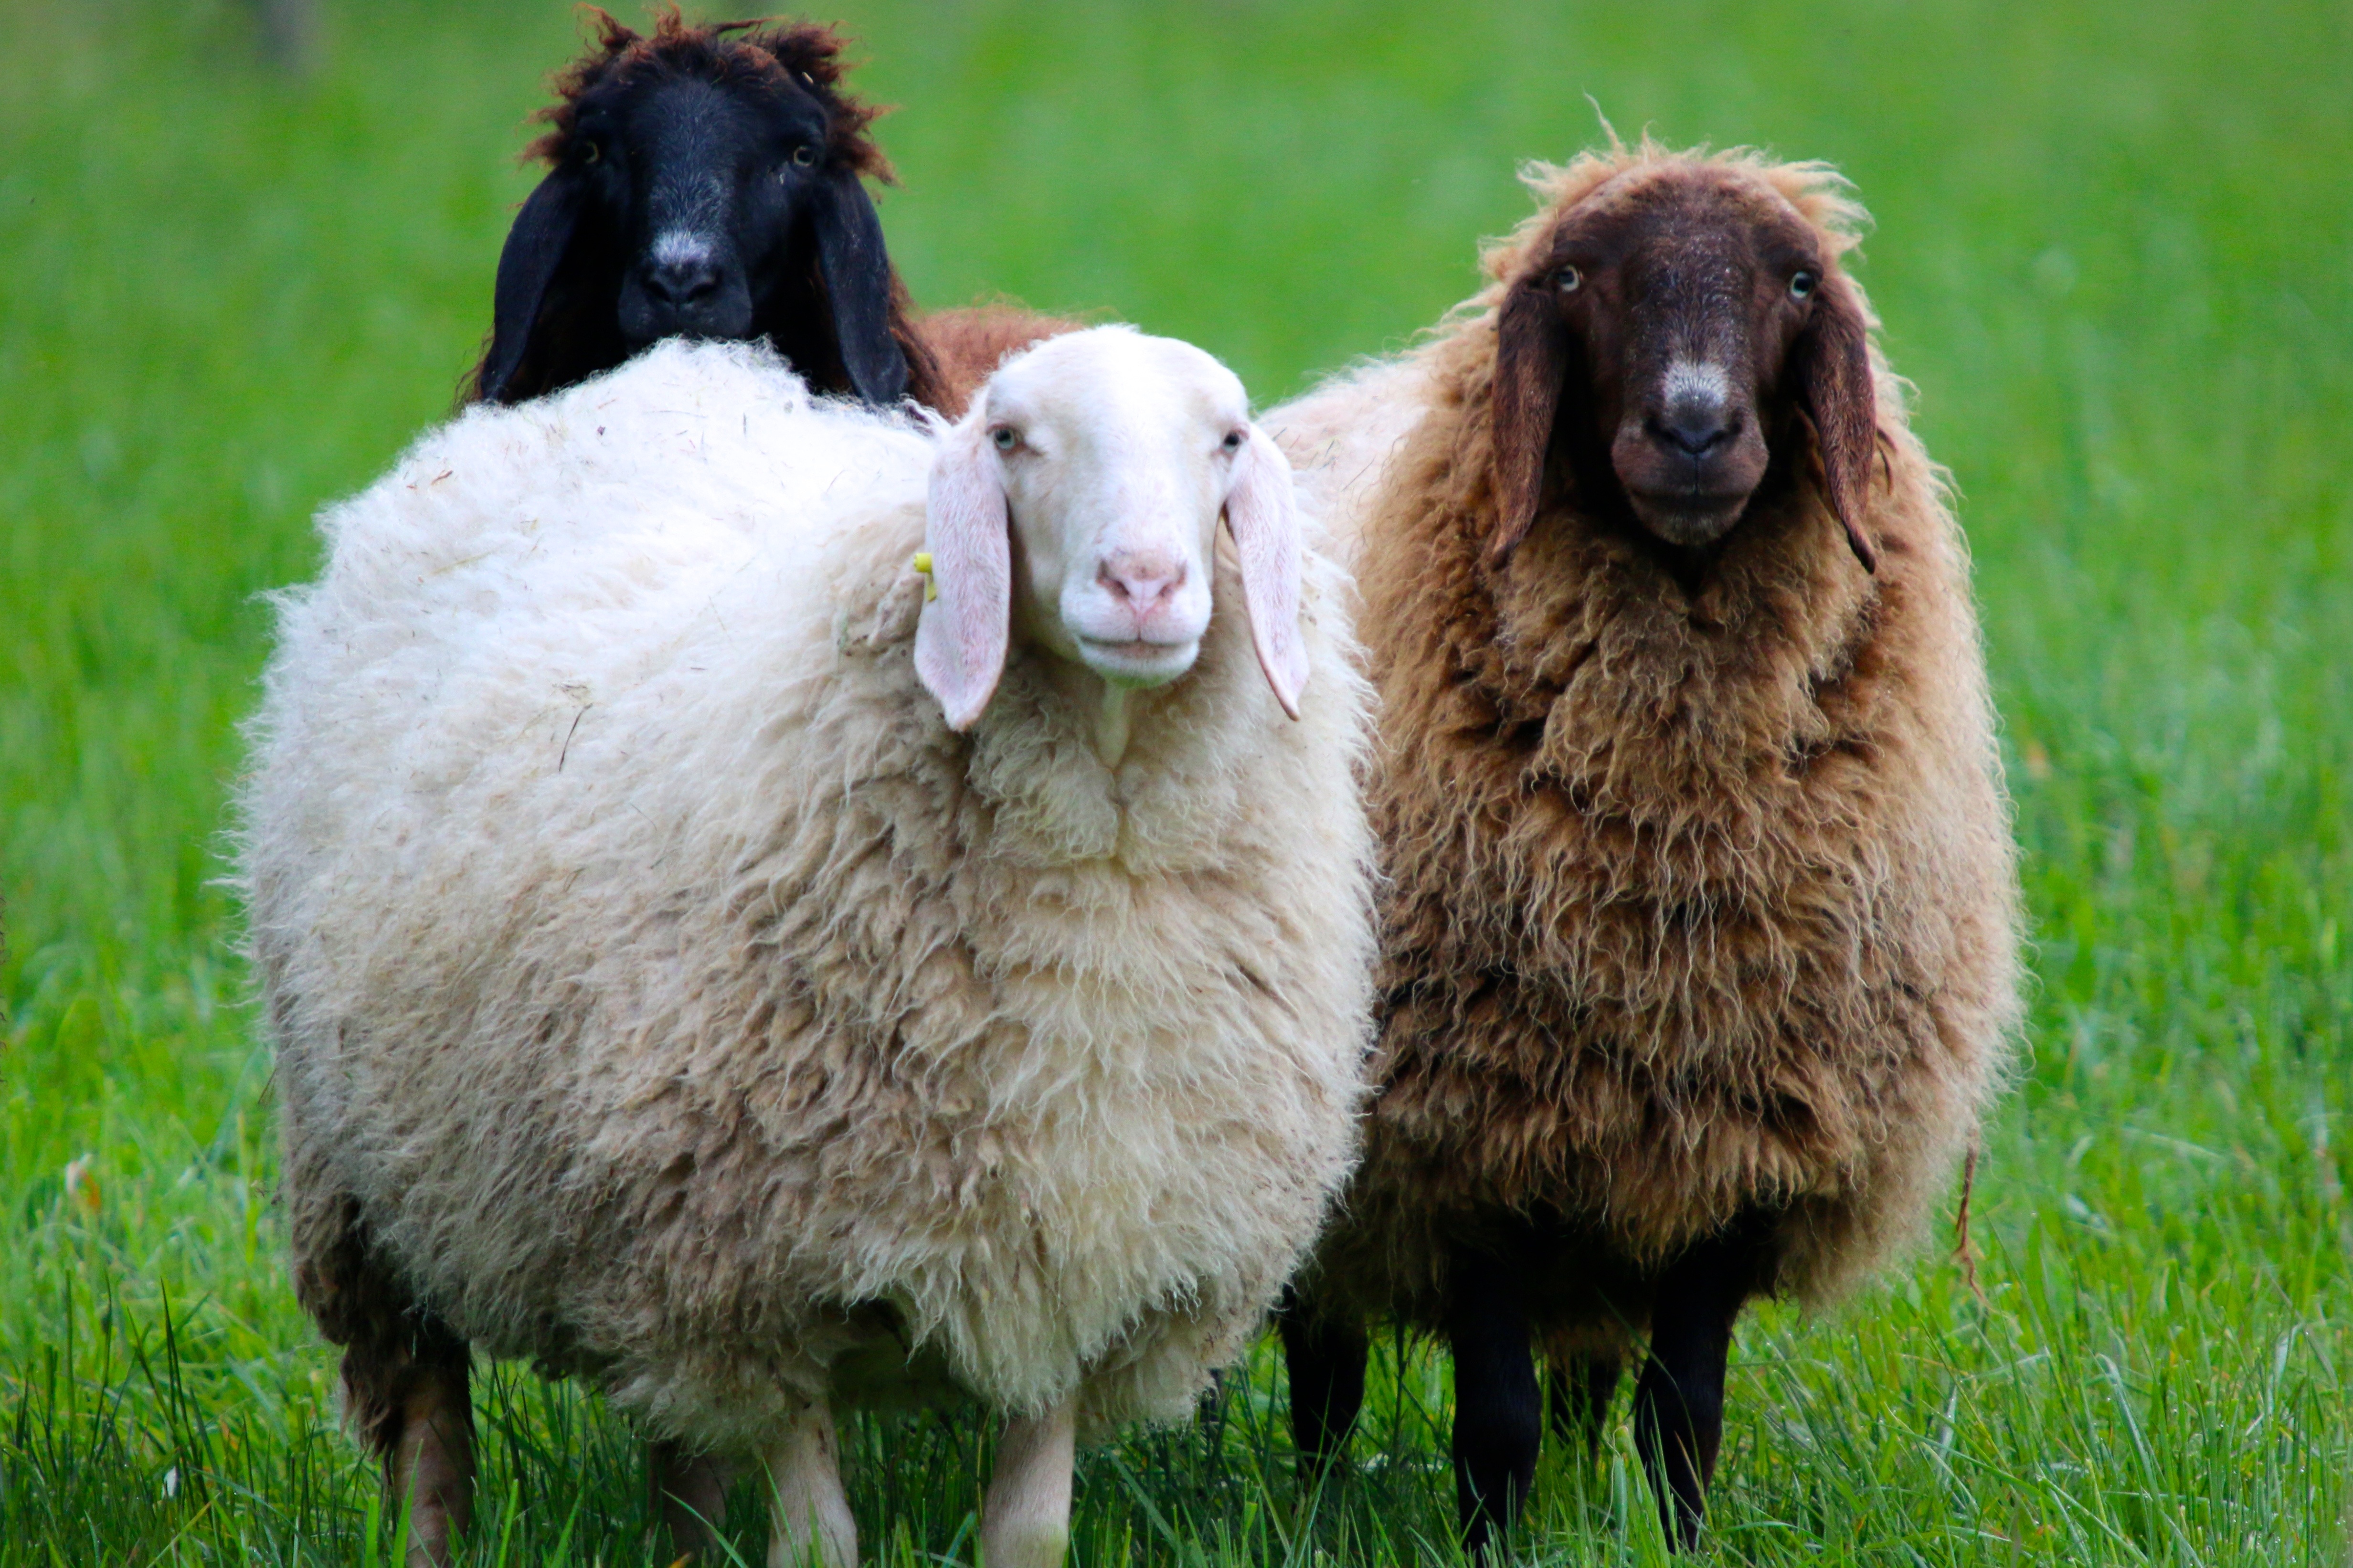
watch, white, meadow, herd, pasture, grazing, sheep, brown, mammal, wool, fauna, animals, vertebrate, sheeps, cow goat family